Answer in natural language. Which point is closer to the camera taking this photo, point B  or point C? Choose between the following options: C or B
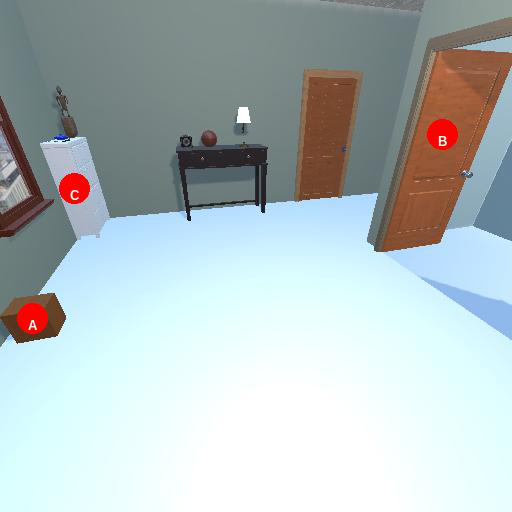
<answer>B</answer>